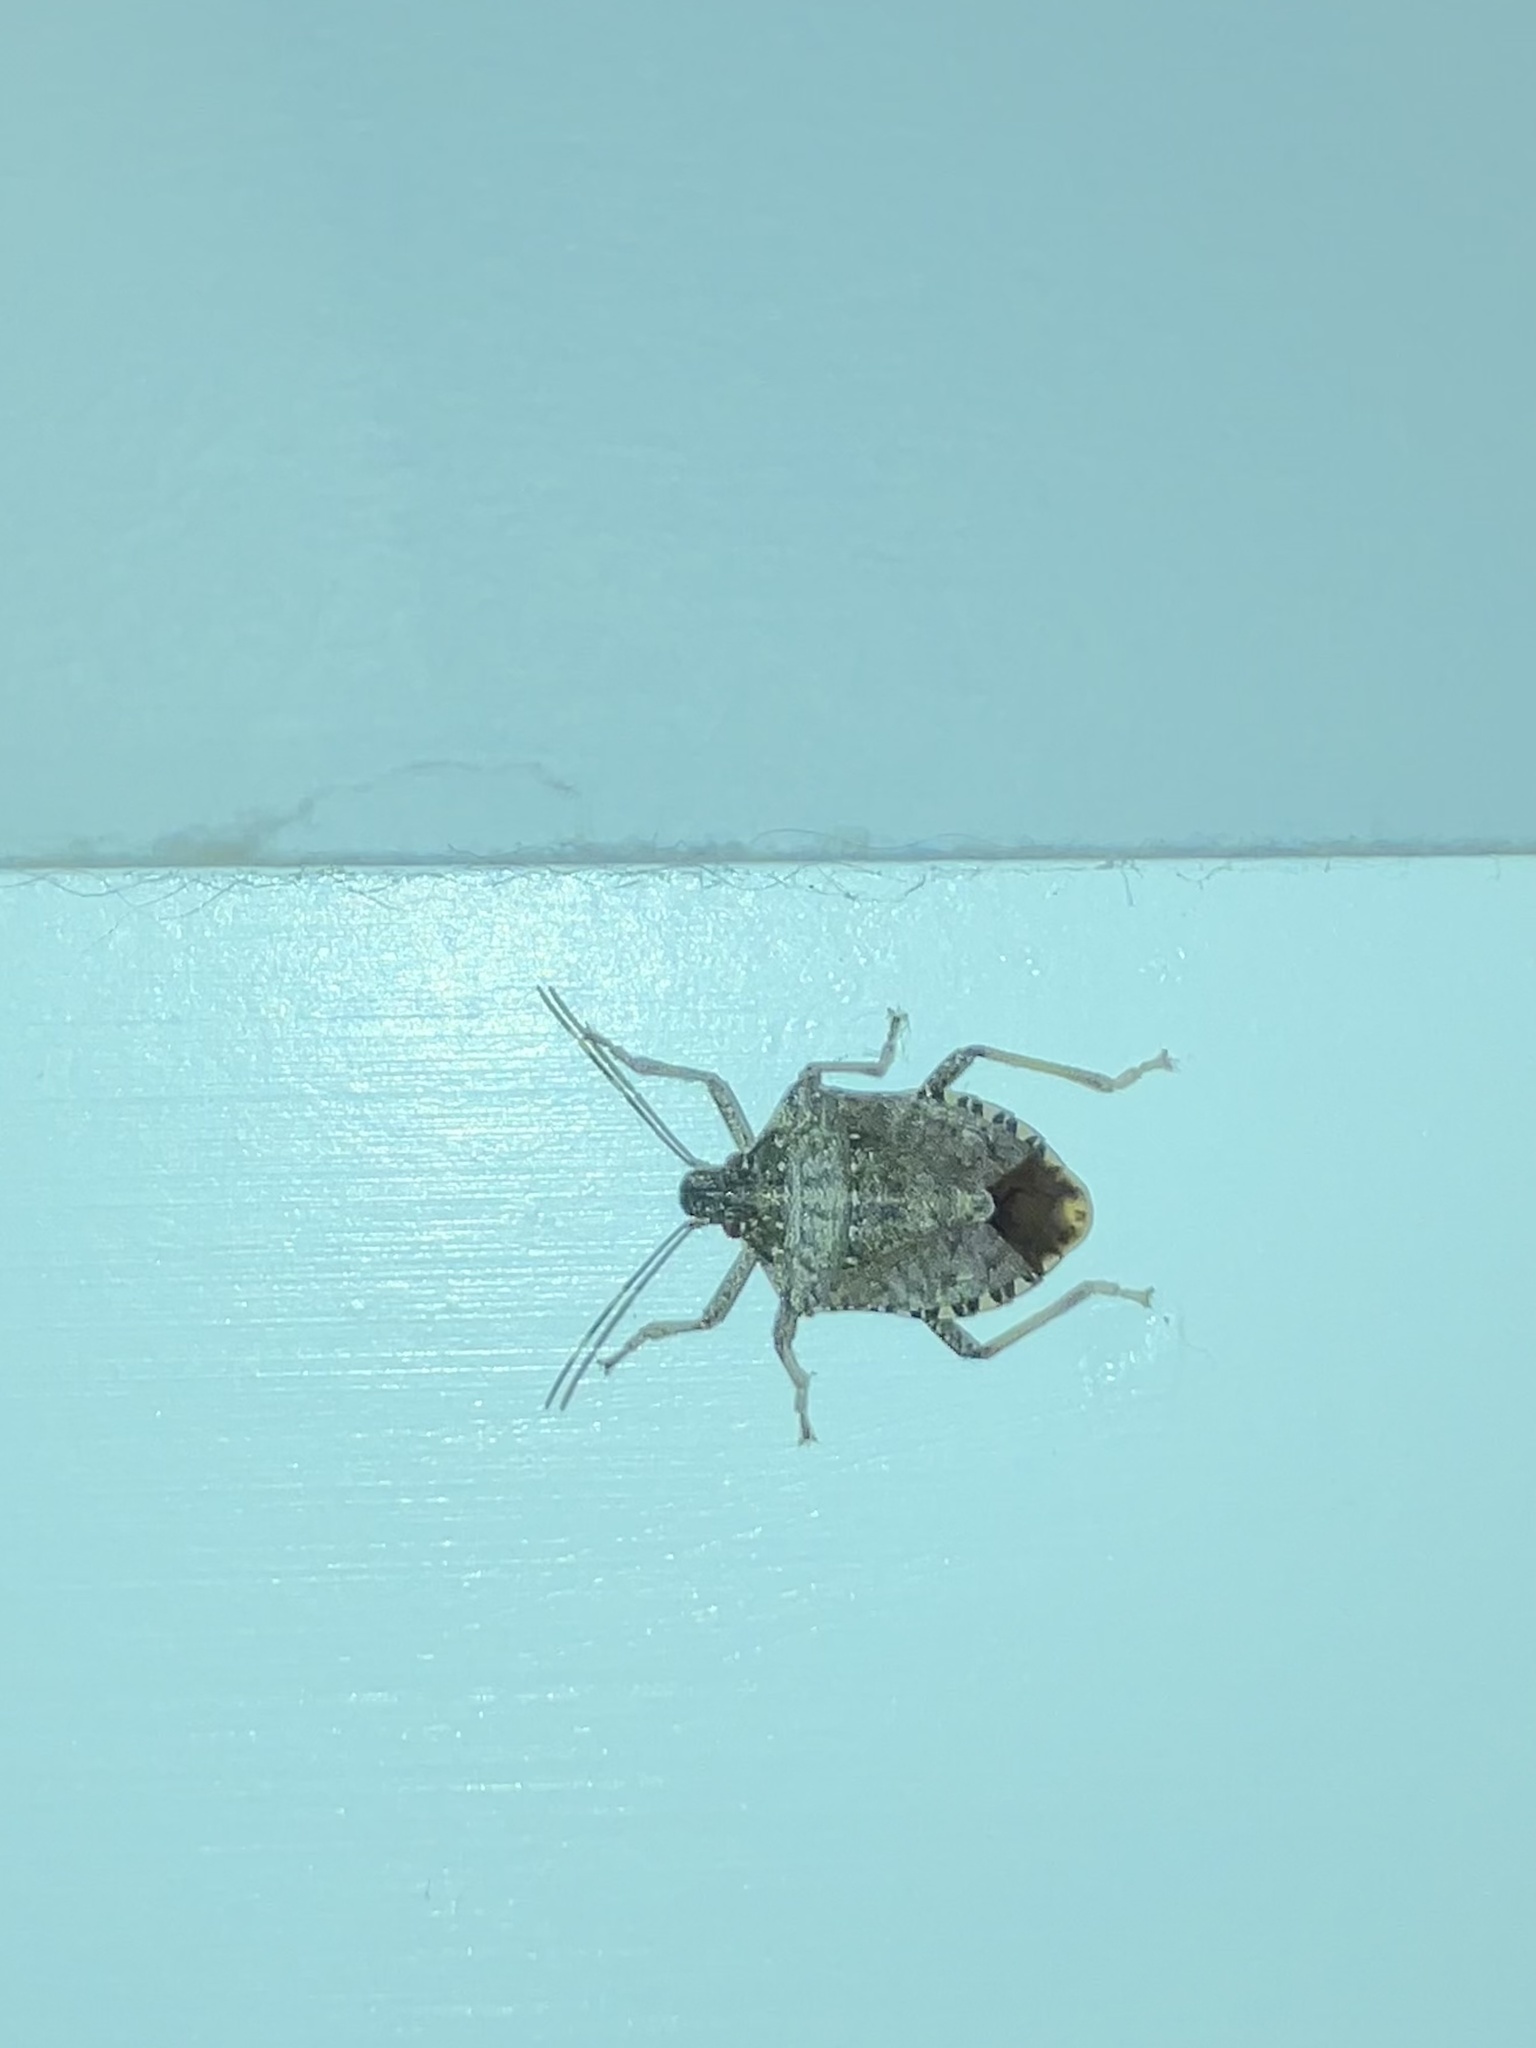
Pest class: stink_bug